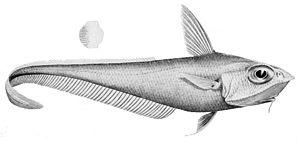
Les poissons du genre Coelorinchus sont des poissons des grands fonds, de la famille des Macrouridae. Ils font partie des poissons appelés grenadiers.